Pi5 Orionis

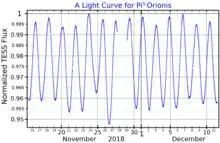
A light curve for Pi Oronis, plotted from "TESS" data

This is a single-lined spectroscopic binary star system in a circular orbit with an orbital period of 3.7005 days. It is an ellipsoidal variable, which means the orbit is sufficiently close that the shapes of the components are being distorted by their mutual gravitation. This is causing the visual magnitude of the system to vary regularly by 0.05 over the course of each orbit, as the orientation of the stars change with respect to the Earth. Detailed analysis of the light curve suggests that the primary star is also pulsating and is probably a Slowly pulsating B-type star.